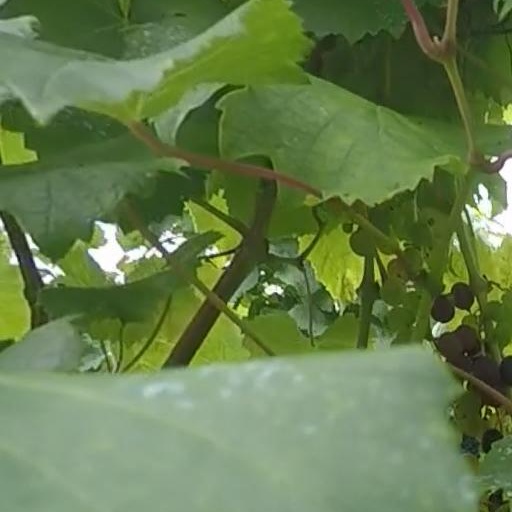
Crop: grape